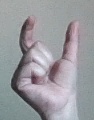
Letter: nun